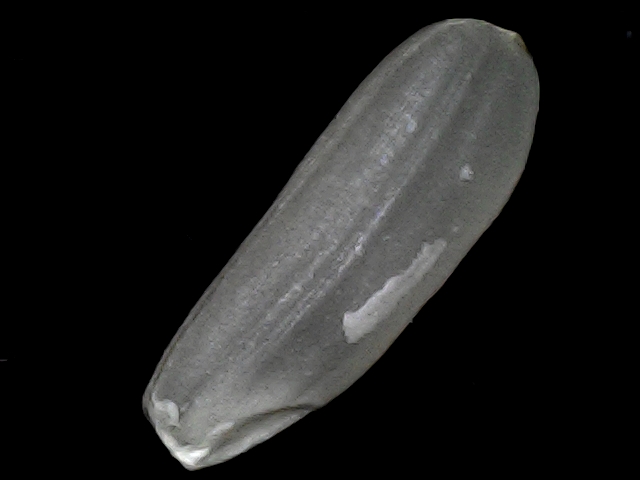
Rice variety: BD30